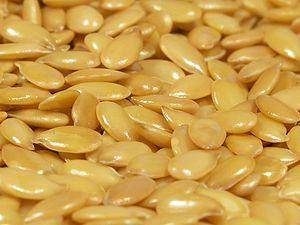
La peinture à l'huile est une peinture dont le liant ou véhicule est une huile siccative qui enveloppe complètement les particules de pigment.